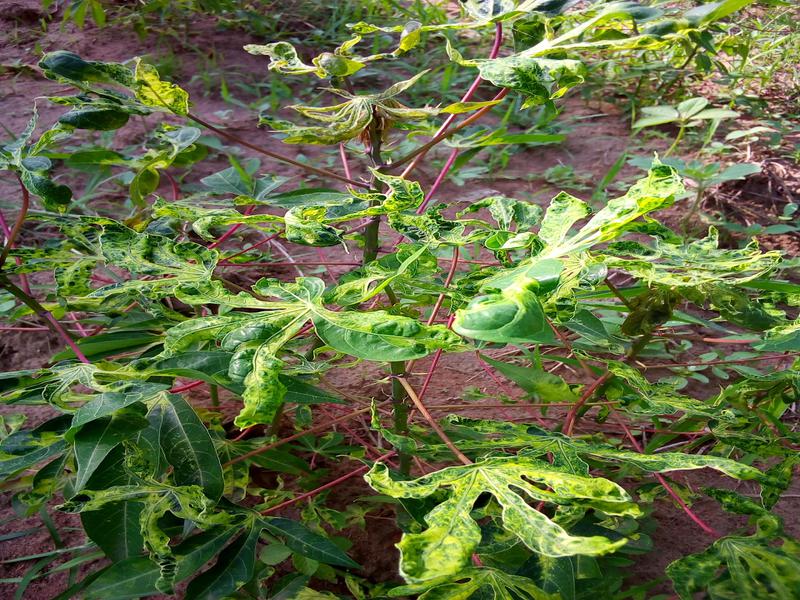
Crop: cassava
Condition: mosaic_disease